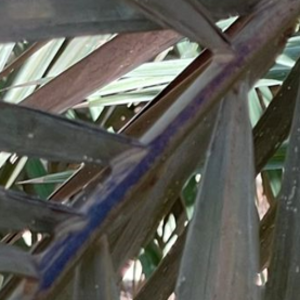
Label: Black Scorch